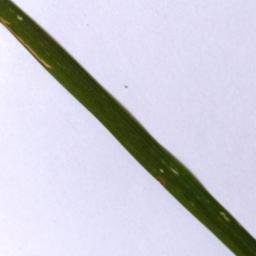
Label: Rice___Leaf_Blast